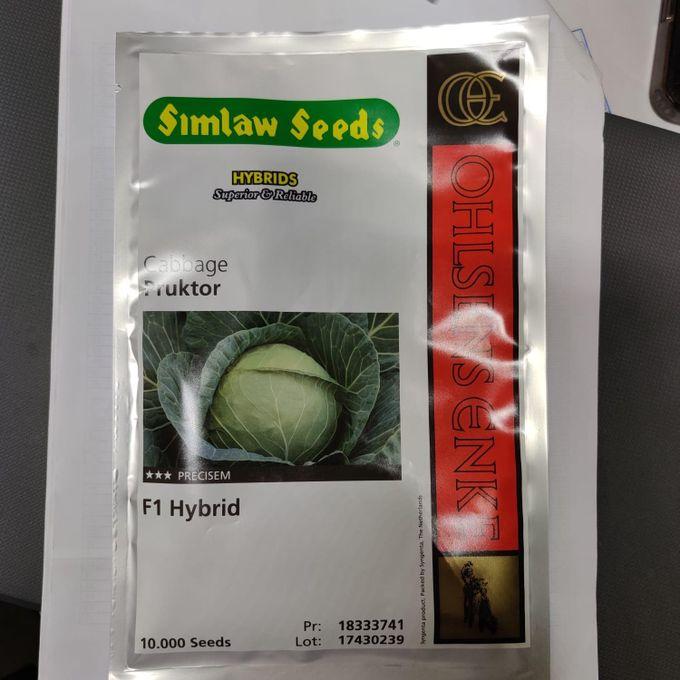
Twiga akisafiri kwenye savana iliyo na majani na miti madogo, huku majengo marefu ya jiji yakionekana kwa mbali ikiakisi mandhari ya kipekee, inayoleta pamoja mazingira ya asili na maendeleo ya mijini. Mandhari hii inaonyesha maingiliano ya mazingira ya wanyamapori na miji. Ikisisitiza umuhimu wa kuhifadhi rasilimali za asili hata wakati wa kupanua miji.